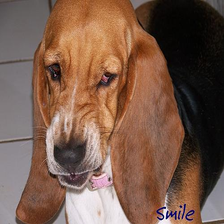
Species: dog
Breed: basset hound